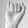
ASL letter: I